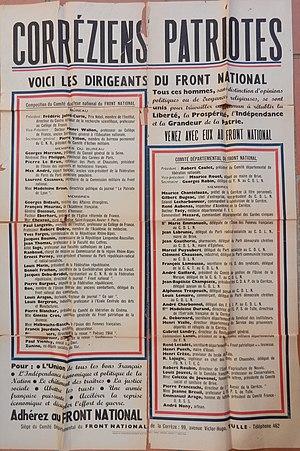
Affiche libération Corrèze 1944
Caulet Robert Alexandre est un artiste peintre, professeur de dessin, résistant en Corrèze.
Le Front national, ou Front national de lutte pour la libération et l'indépendance de la France, est un mouvement de la Résistance intérieure française créé par le Parti communiste français vers mai 1941. Il s'agit de réaliser un vaste rassemblement autour de valeurs patriotiques et de rallier les différentes composantes de la société française dans un esprit d'ouverture vis-à-vis des non-communistes. À l'exception d'une certaine implantation dans les milieux intellectuels par le biais du périodique L'Université libre, il fut mis en sommeil à partir de l'automne 1941 et ne se développa véritablement qu'à partir de la fin 1942 sous l'impulsion de Pierre Villon qui fut le représentant du mouvement au sein du Conseil national de la Résistance.